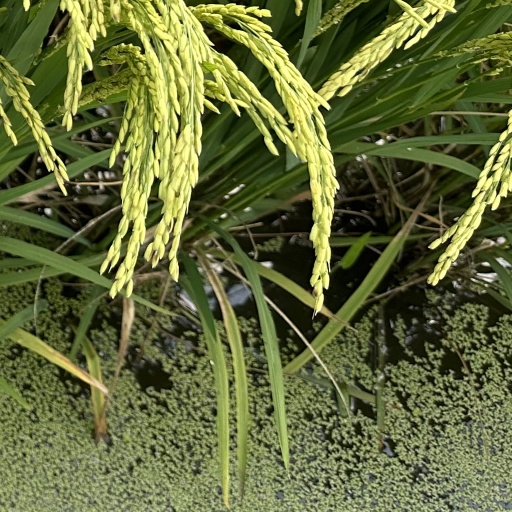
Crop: rice